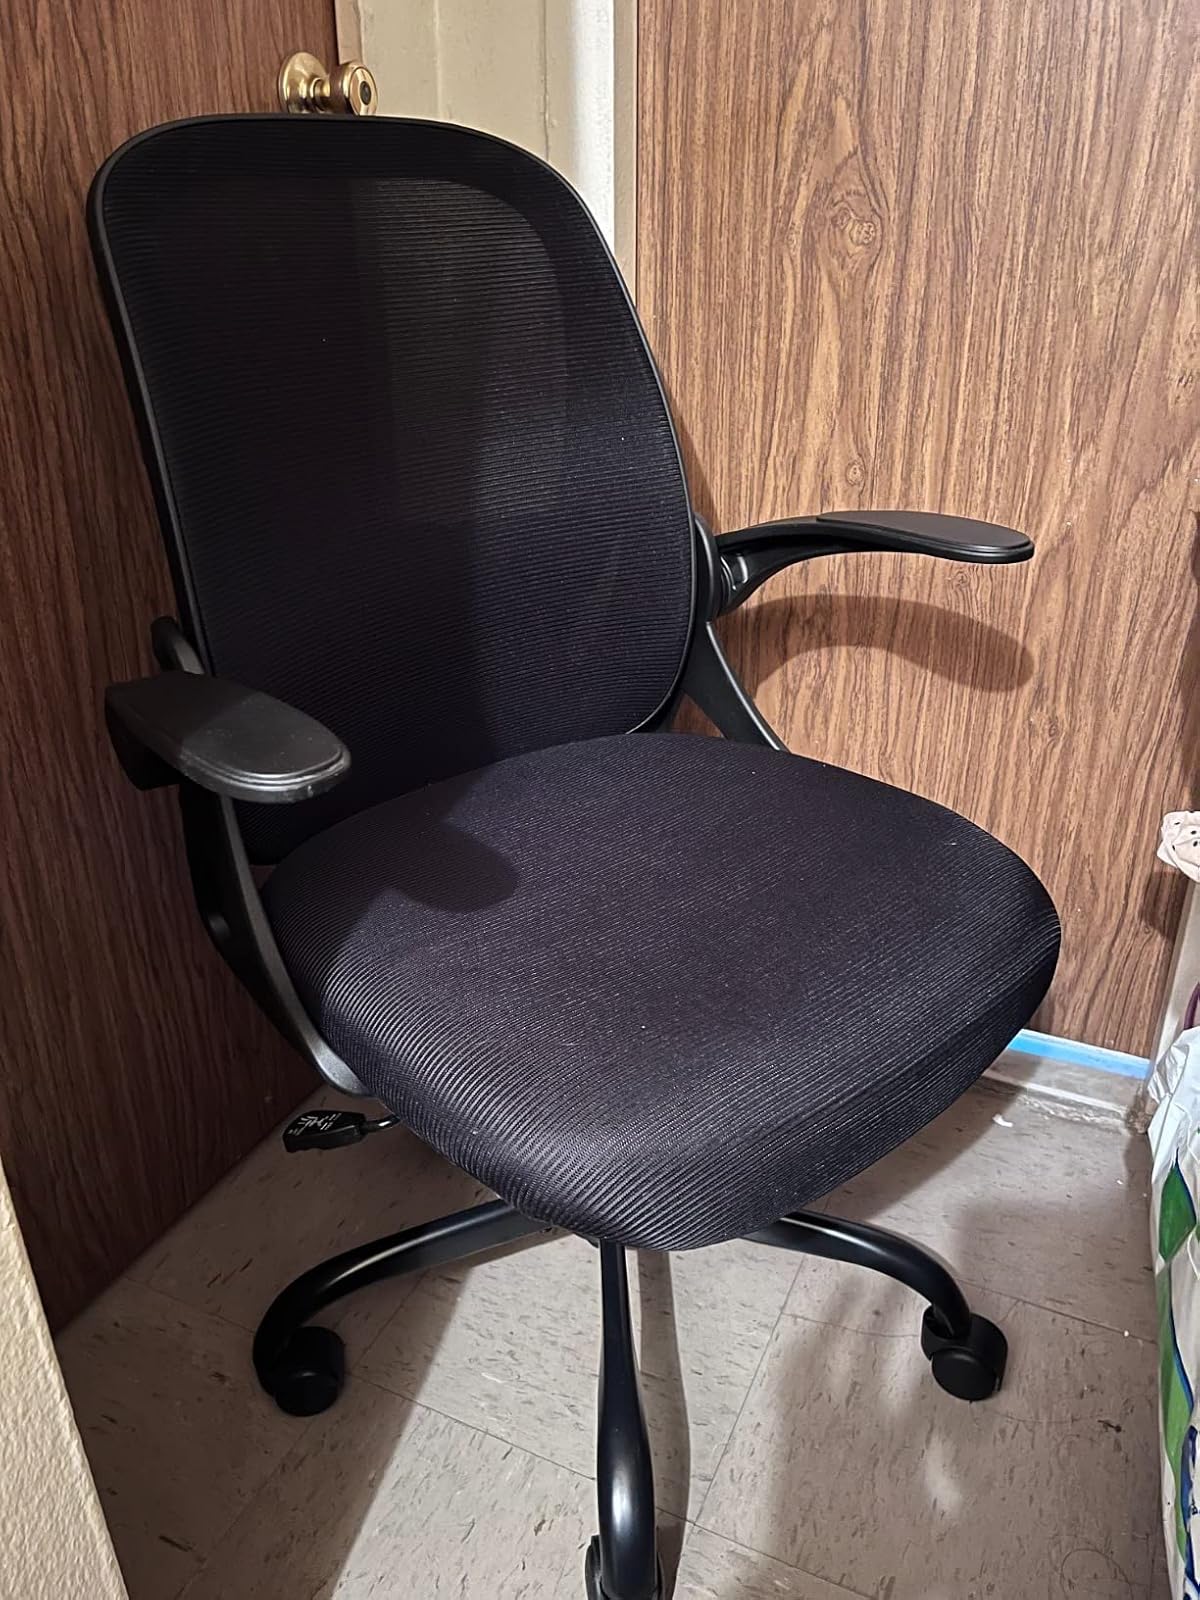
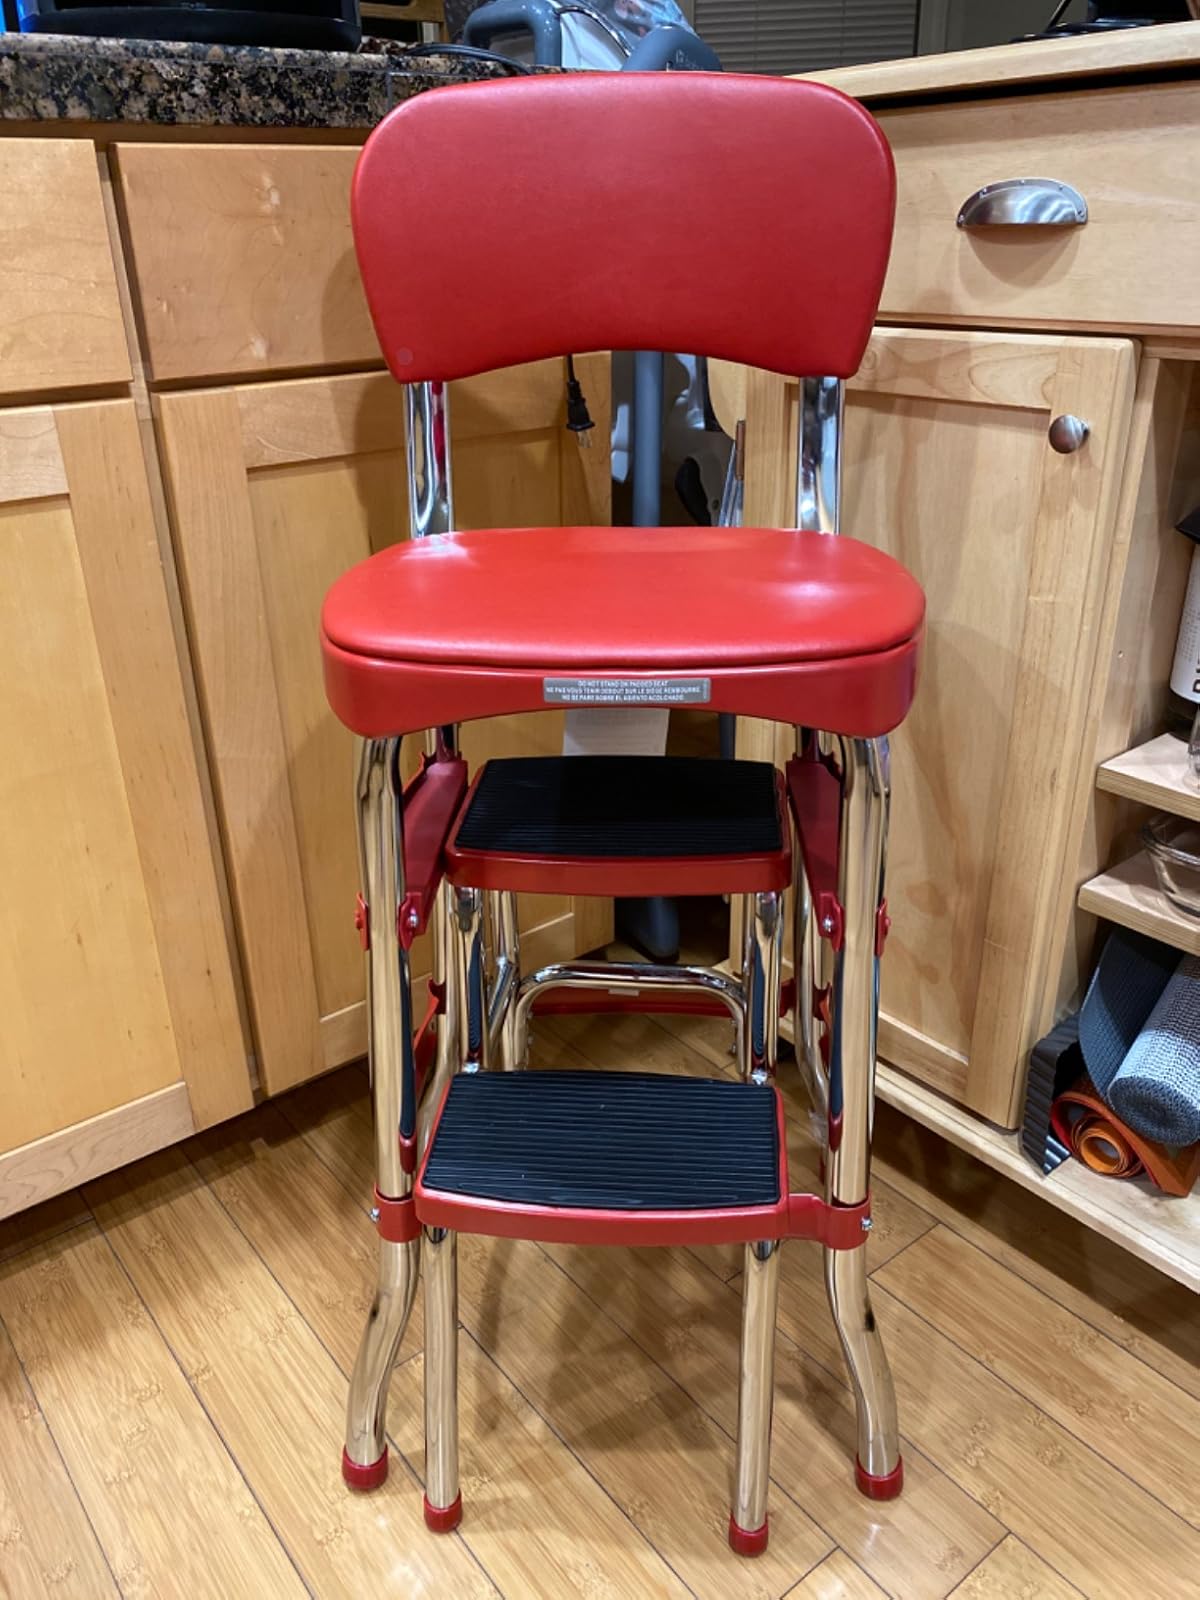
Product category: items_chair
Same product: no